HMS Bulwark (1899)

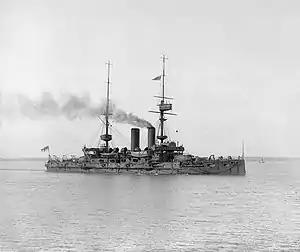
"Bulwark" in 1912

She was refitted at Devonport from 25 August to 17 December and was paid off on 28 February 1910. The following day "Bulwark" recommissioned into the reserve at Devonport with a nucleus crew as the flagship of Vice-Admiral George Neville, Vice-Admiral of the 3rd and 4th Divisions, Home Fleet, at the Nore, with Captain Cunningham Foot in temporary command. He was relieved by Captain George Hope on 18 March. "Bulwark" participated in the annual manoeuvres in July and she began a brief refit on 30 December that was completed on 25 February 1911. Captain Edmund Hyde Smith relieved Hope on 24 March and Vice-Admiral Prince Louis of Battenberg assumed command of the 3rd and 4th Divisions. "Bulwark" was paid off on 25 April, and Prince Louis hauled his flag down that same day. She was recommissioned as a private ship the next day with a nucleus crew. The ship was present during the Coronation Fleet Review of King George V at Spithead on 24 June. "Bulwark" arrived at Chatham on 23 July to unload her ammunition and stores in preparation for an extensive refit that began on 1 September and lasted until 1 May 1912.